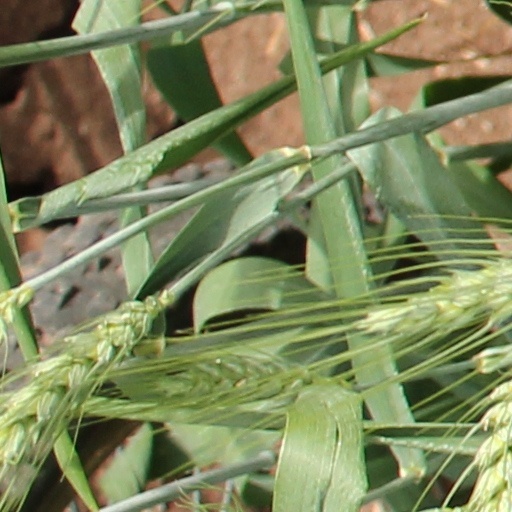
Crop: wheat